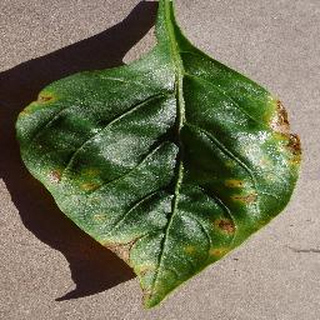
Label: bell_pepper_bacterial_spot